Thomas Southcote (died 1600)

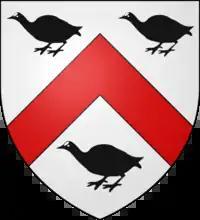
Arms of the Southcott family

He was the eldest son of John Southcote of Bovey Tracey, who he succeeded in 1556.